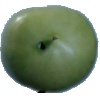
Label: Tomato not Ripened 1